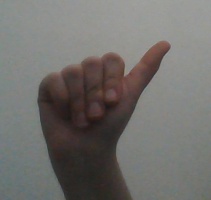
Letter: dhad